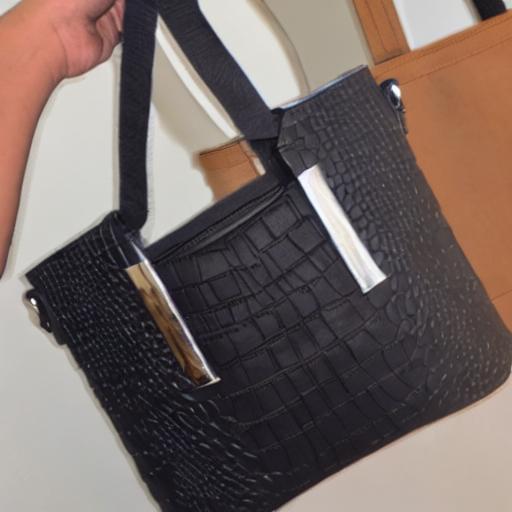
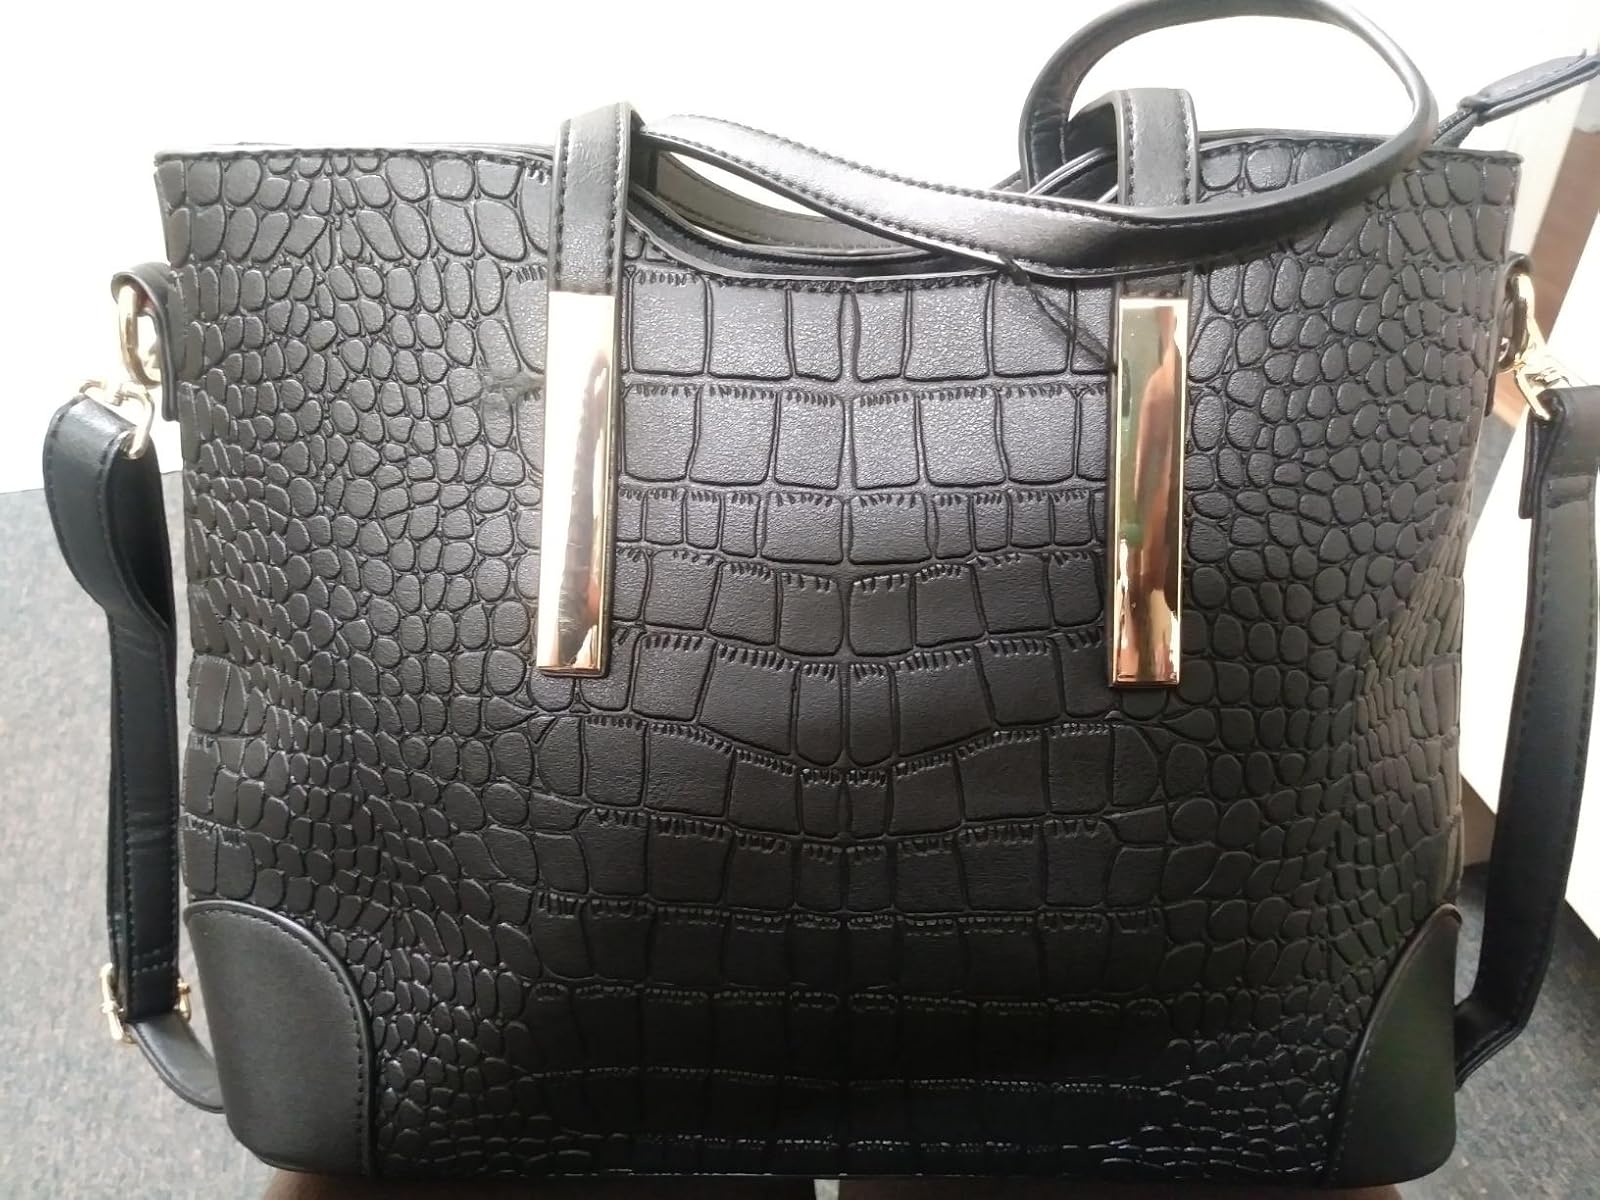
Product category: accessories_handbag
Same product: no